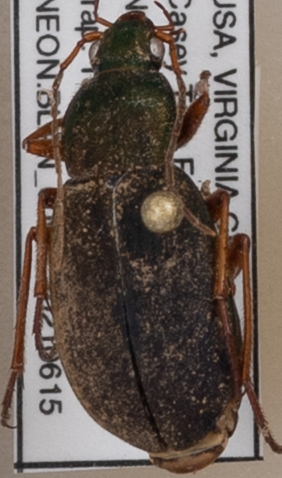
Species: Chlaenius aestivus
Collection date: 2021-06-15 04:00:00
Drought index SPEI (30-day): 0.334
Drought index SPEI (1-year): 0.39
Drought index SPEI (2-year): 0.612